2009 Arkansas Razorbacks baseball team

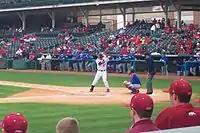
Sophomore Andy Wilkins hit two home runs in game two against Oklahoma.

Arkansas received an invitation to play in the Norman regional as a #2 seed. The games are hosted by the Oklahoma Sooners, with L. Dale Mitchell Baseball Park hosting all games played in the regional among #21 Arkansas, #9 Oklahoma, #23 Washington State, and Wichita State. Arkansas defeated Washington State on May 29 by the score of 10-3. The Hogs took advantage of a great catch by Jarrod McKinney and a nine run eight inning to beat the Cougars for the fourth time this year.